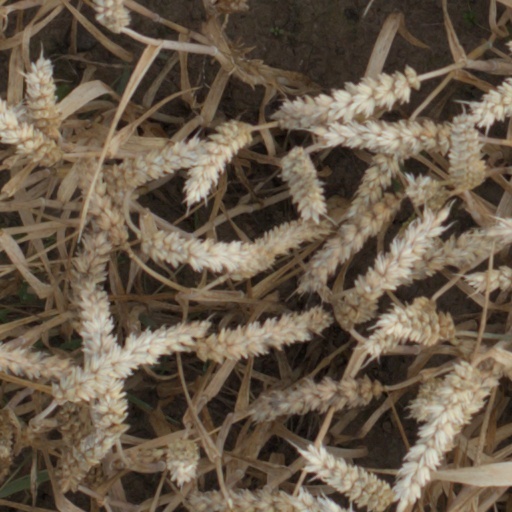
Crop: wheat